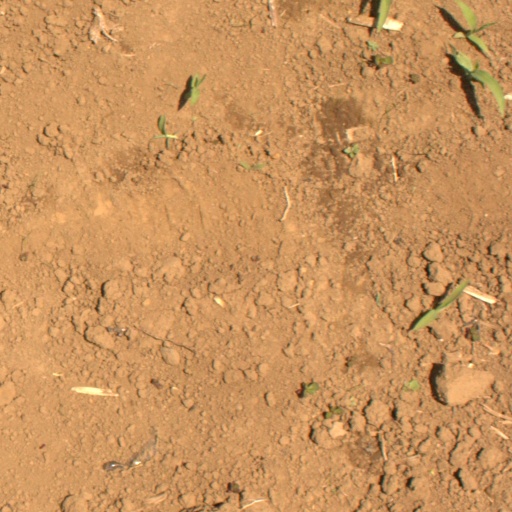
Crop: Jerusalem artichoke